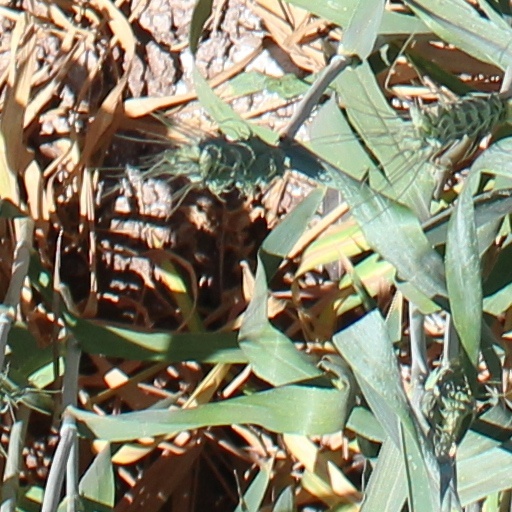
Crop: wheat